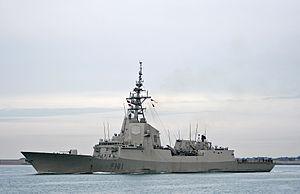
La classe Álvaro de Bazán, également connue sous le nom de classe F100 est une classe de frégates furtives de l'Armada espagnole, basée sur le système de combat Aegis américain. Elle est nommée d'après l'amiral Álvaro de Bazán et ses représentantes sont construites par la Société espagnole de construction navale à Ferrol en Galice.